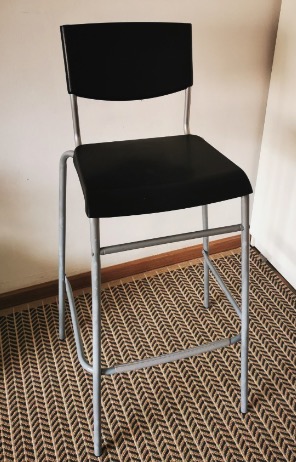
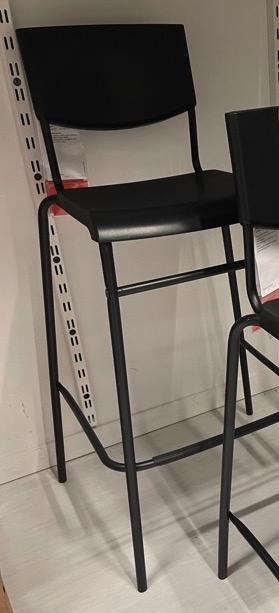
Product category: stool
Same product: no